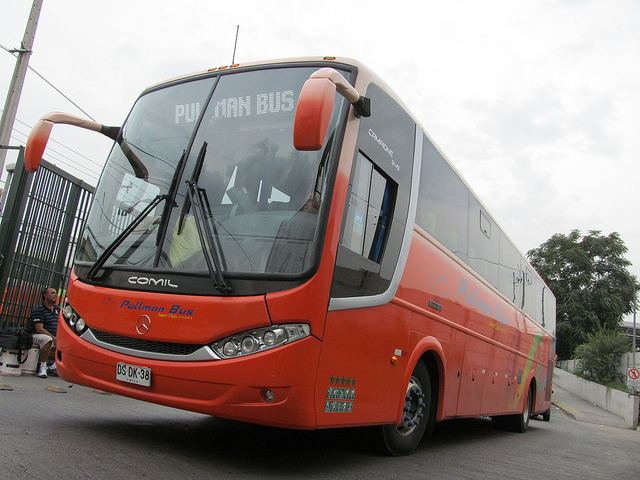
user: Given an image and a question. Answer the question in a short answer. Question: How much do you have to pay in order to take one of these? Short Answer:
assistant: $2.75